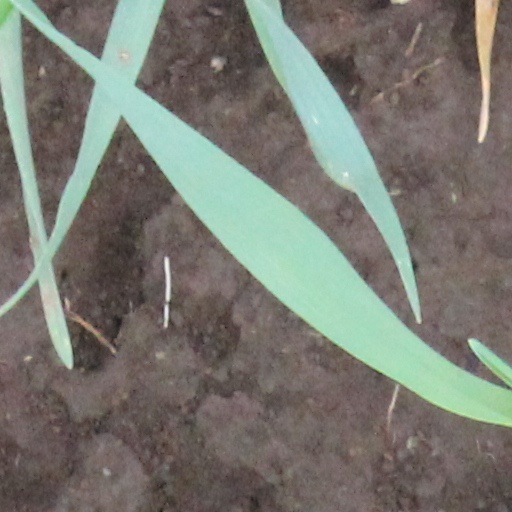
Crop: wheat